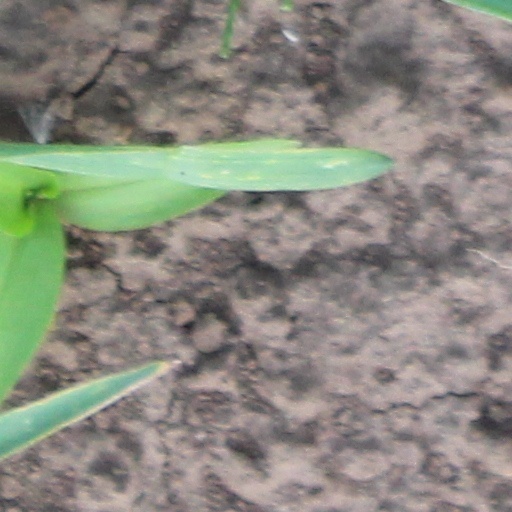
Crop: wheat